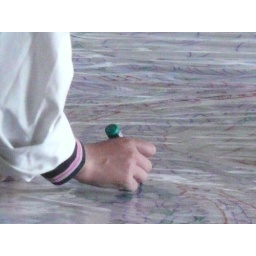
This woman at the Bardo was documenting one of the largest floor mosaics by tracing it through plastic with markers.